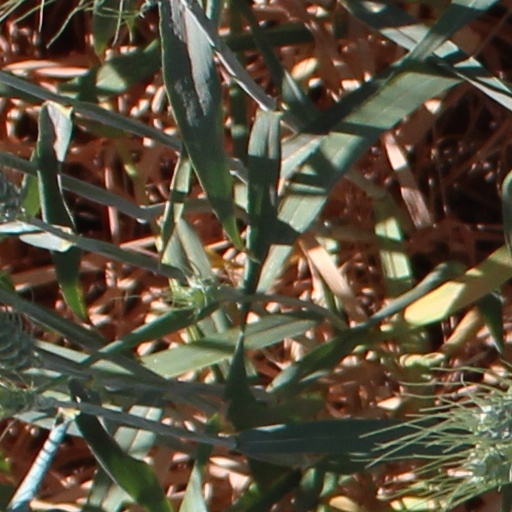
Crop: wheat